Tagensvej

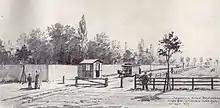
J. L. Ridter: Tagensvej at Blegdamsvej, 1903

Hauberg paid for a new embankment across Sortedam Lake and a horse-drawn tram line began operating between the city centre and his plant in 1887 but a road connection was not constructed until the army finally released the area in 1899. Tagensvej was extended to its current length in 1903 as part of the plans for the new Bispebjerg district.